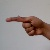
The image shows a hand gesture representing the letter 'G' in Indian Sign Language.